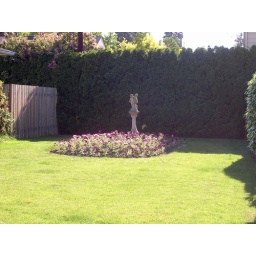
A small flower garden on the side of a house in a residential area near downtown Albany.